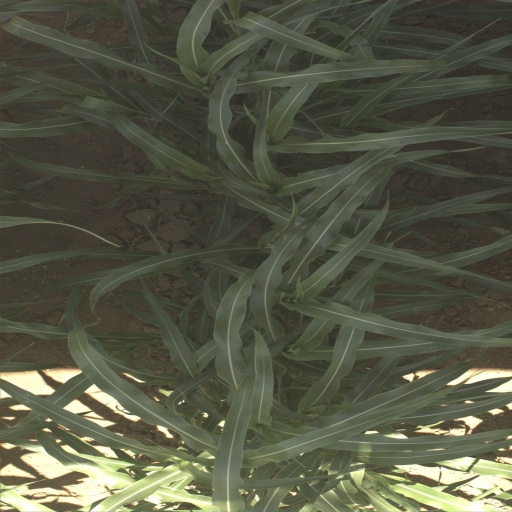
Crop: sorghum